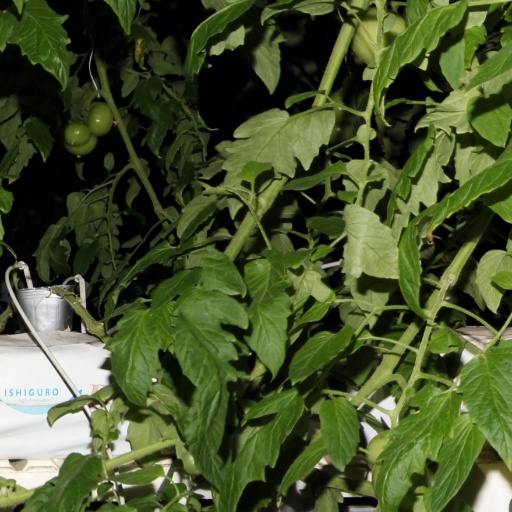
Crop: tomato